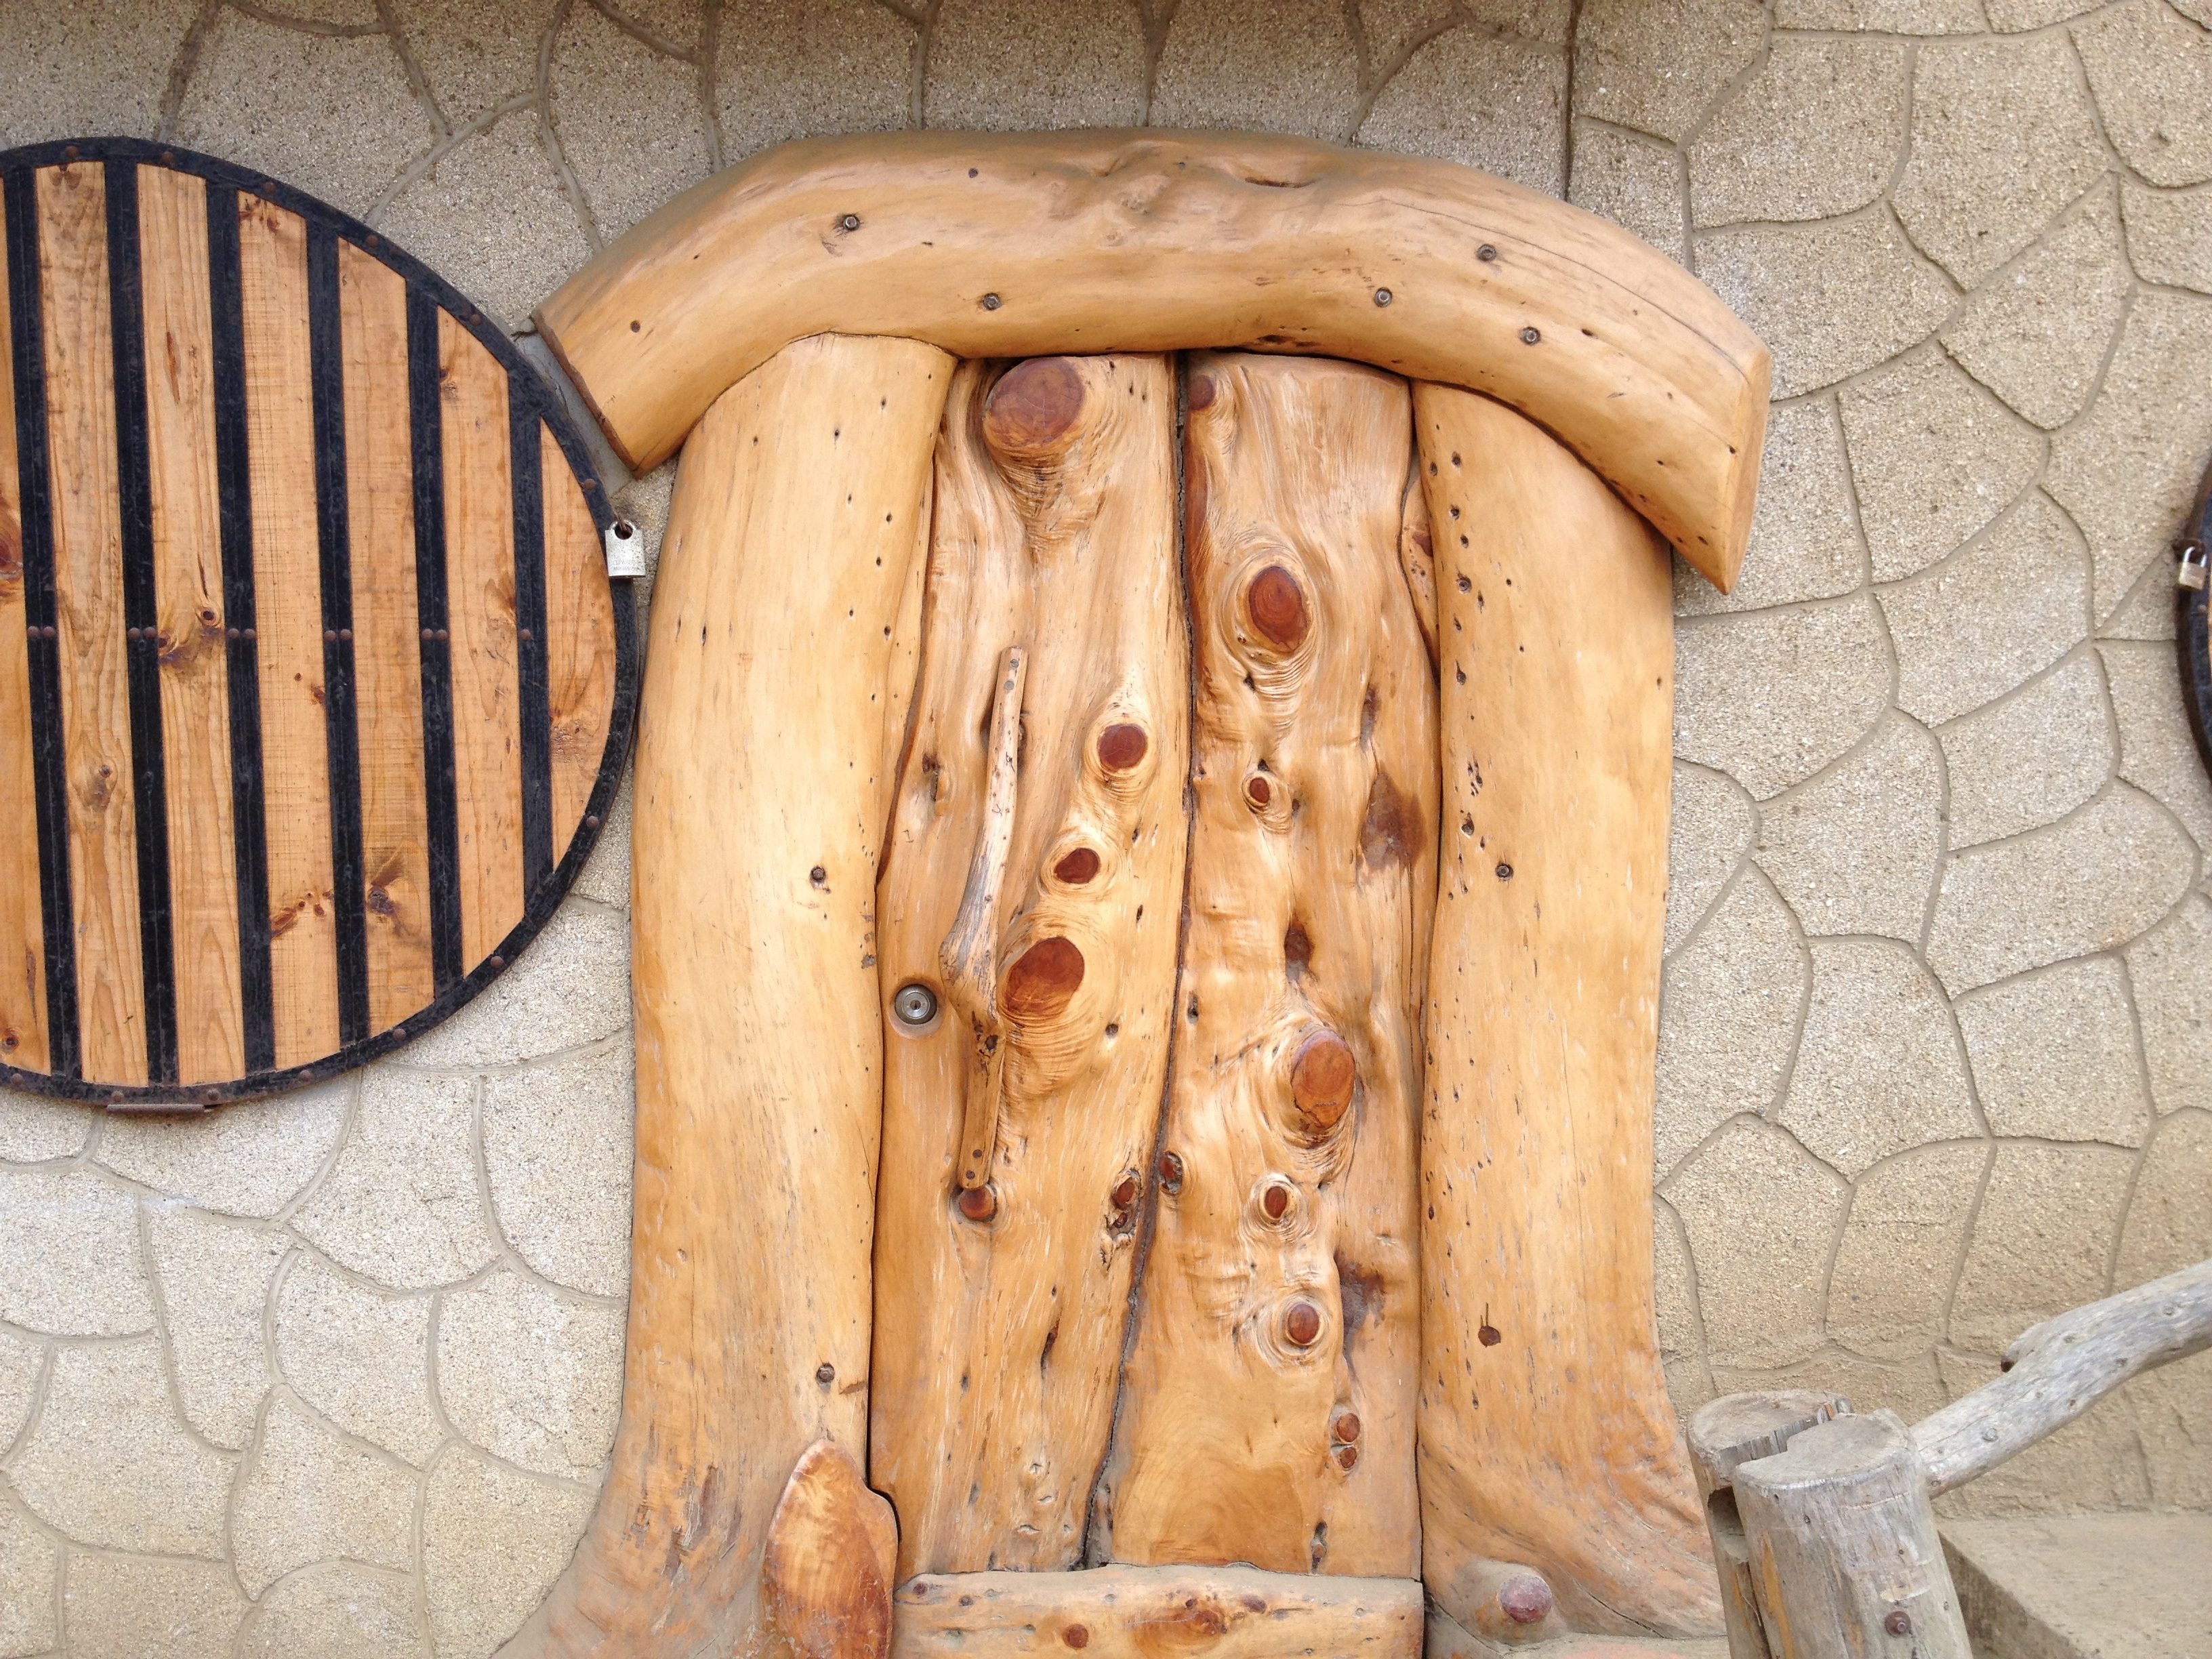
wood, chair, furniture, door, carving, old door, man made object